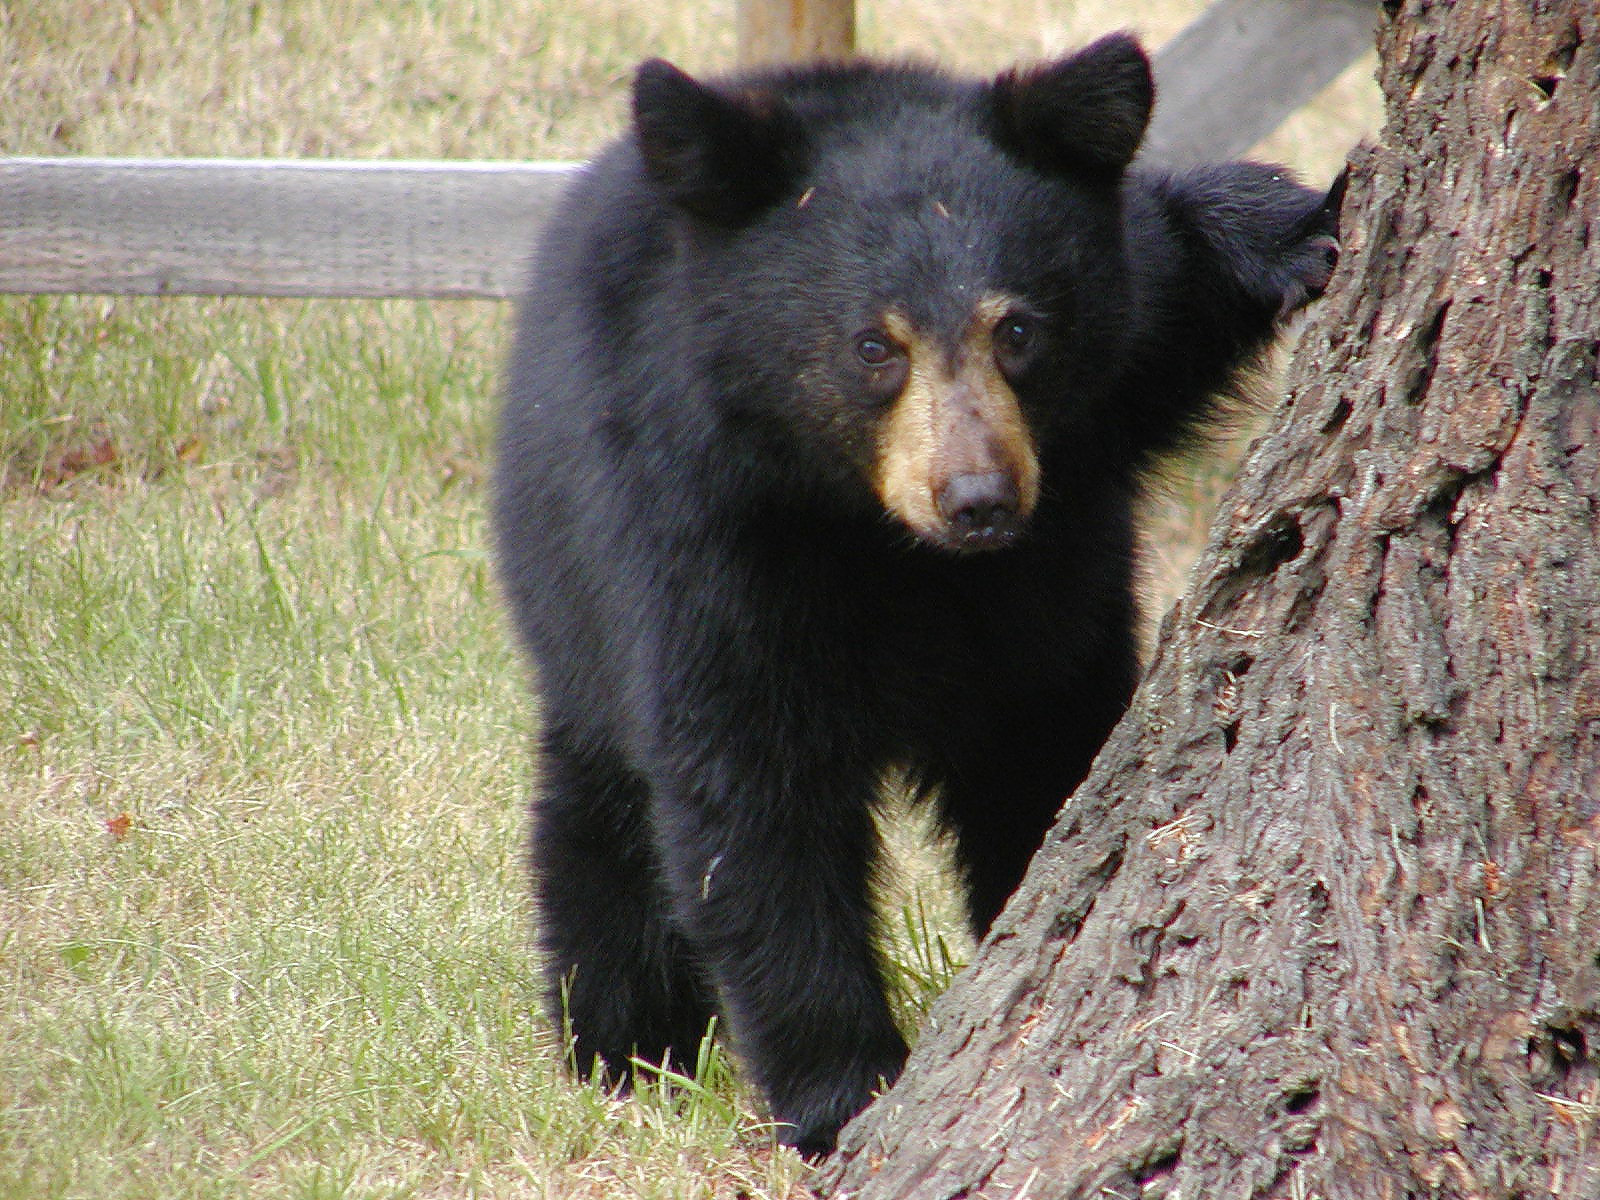
nature, meadow, animal, summer, bear, wildlife, young, mammal, black, garden, fauna, brown bear, wild life, vertebrate, watching, cub, dog breed group, american black bear